Nagano Winter Olympics '98

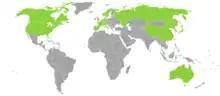
Playable countries

Both the PlayStation and Nintendo 64 versions of the game were developed by Konami's Japanese branch, but by different divisions of it. A playable demo of the Nintendo 64 version was exhibited at the September 1997 Tokyo Game Show.